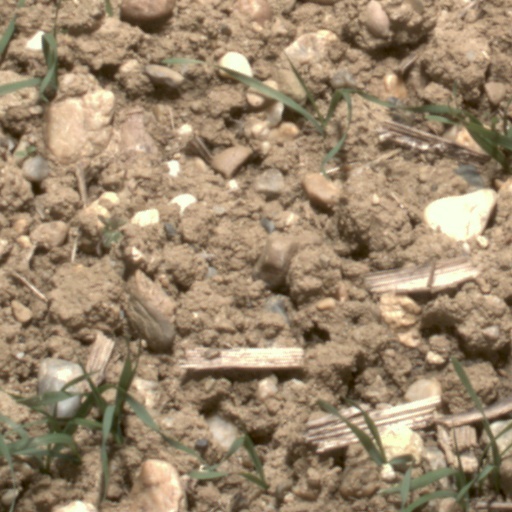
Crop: wheat